The Heart of a Goof

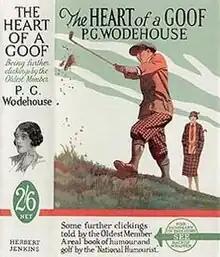
First edition (UK)

The Heart of a Goof is a collection of nine short stories by English comic writer P. G. Wodehouse. It was first published in the United Kingdom on April 15, 1926, by Herbert Jenkins, and in the United States on March 4, 1927, by George H. Doran, New York, under the title Divots. The stories were originally published in magazines between 1921 and 1926.